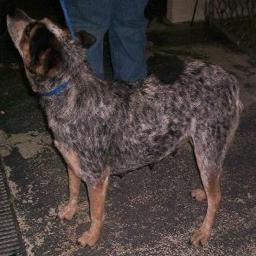
Animal: dogs